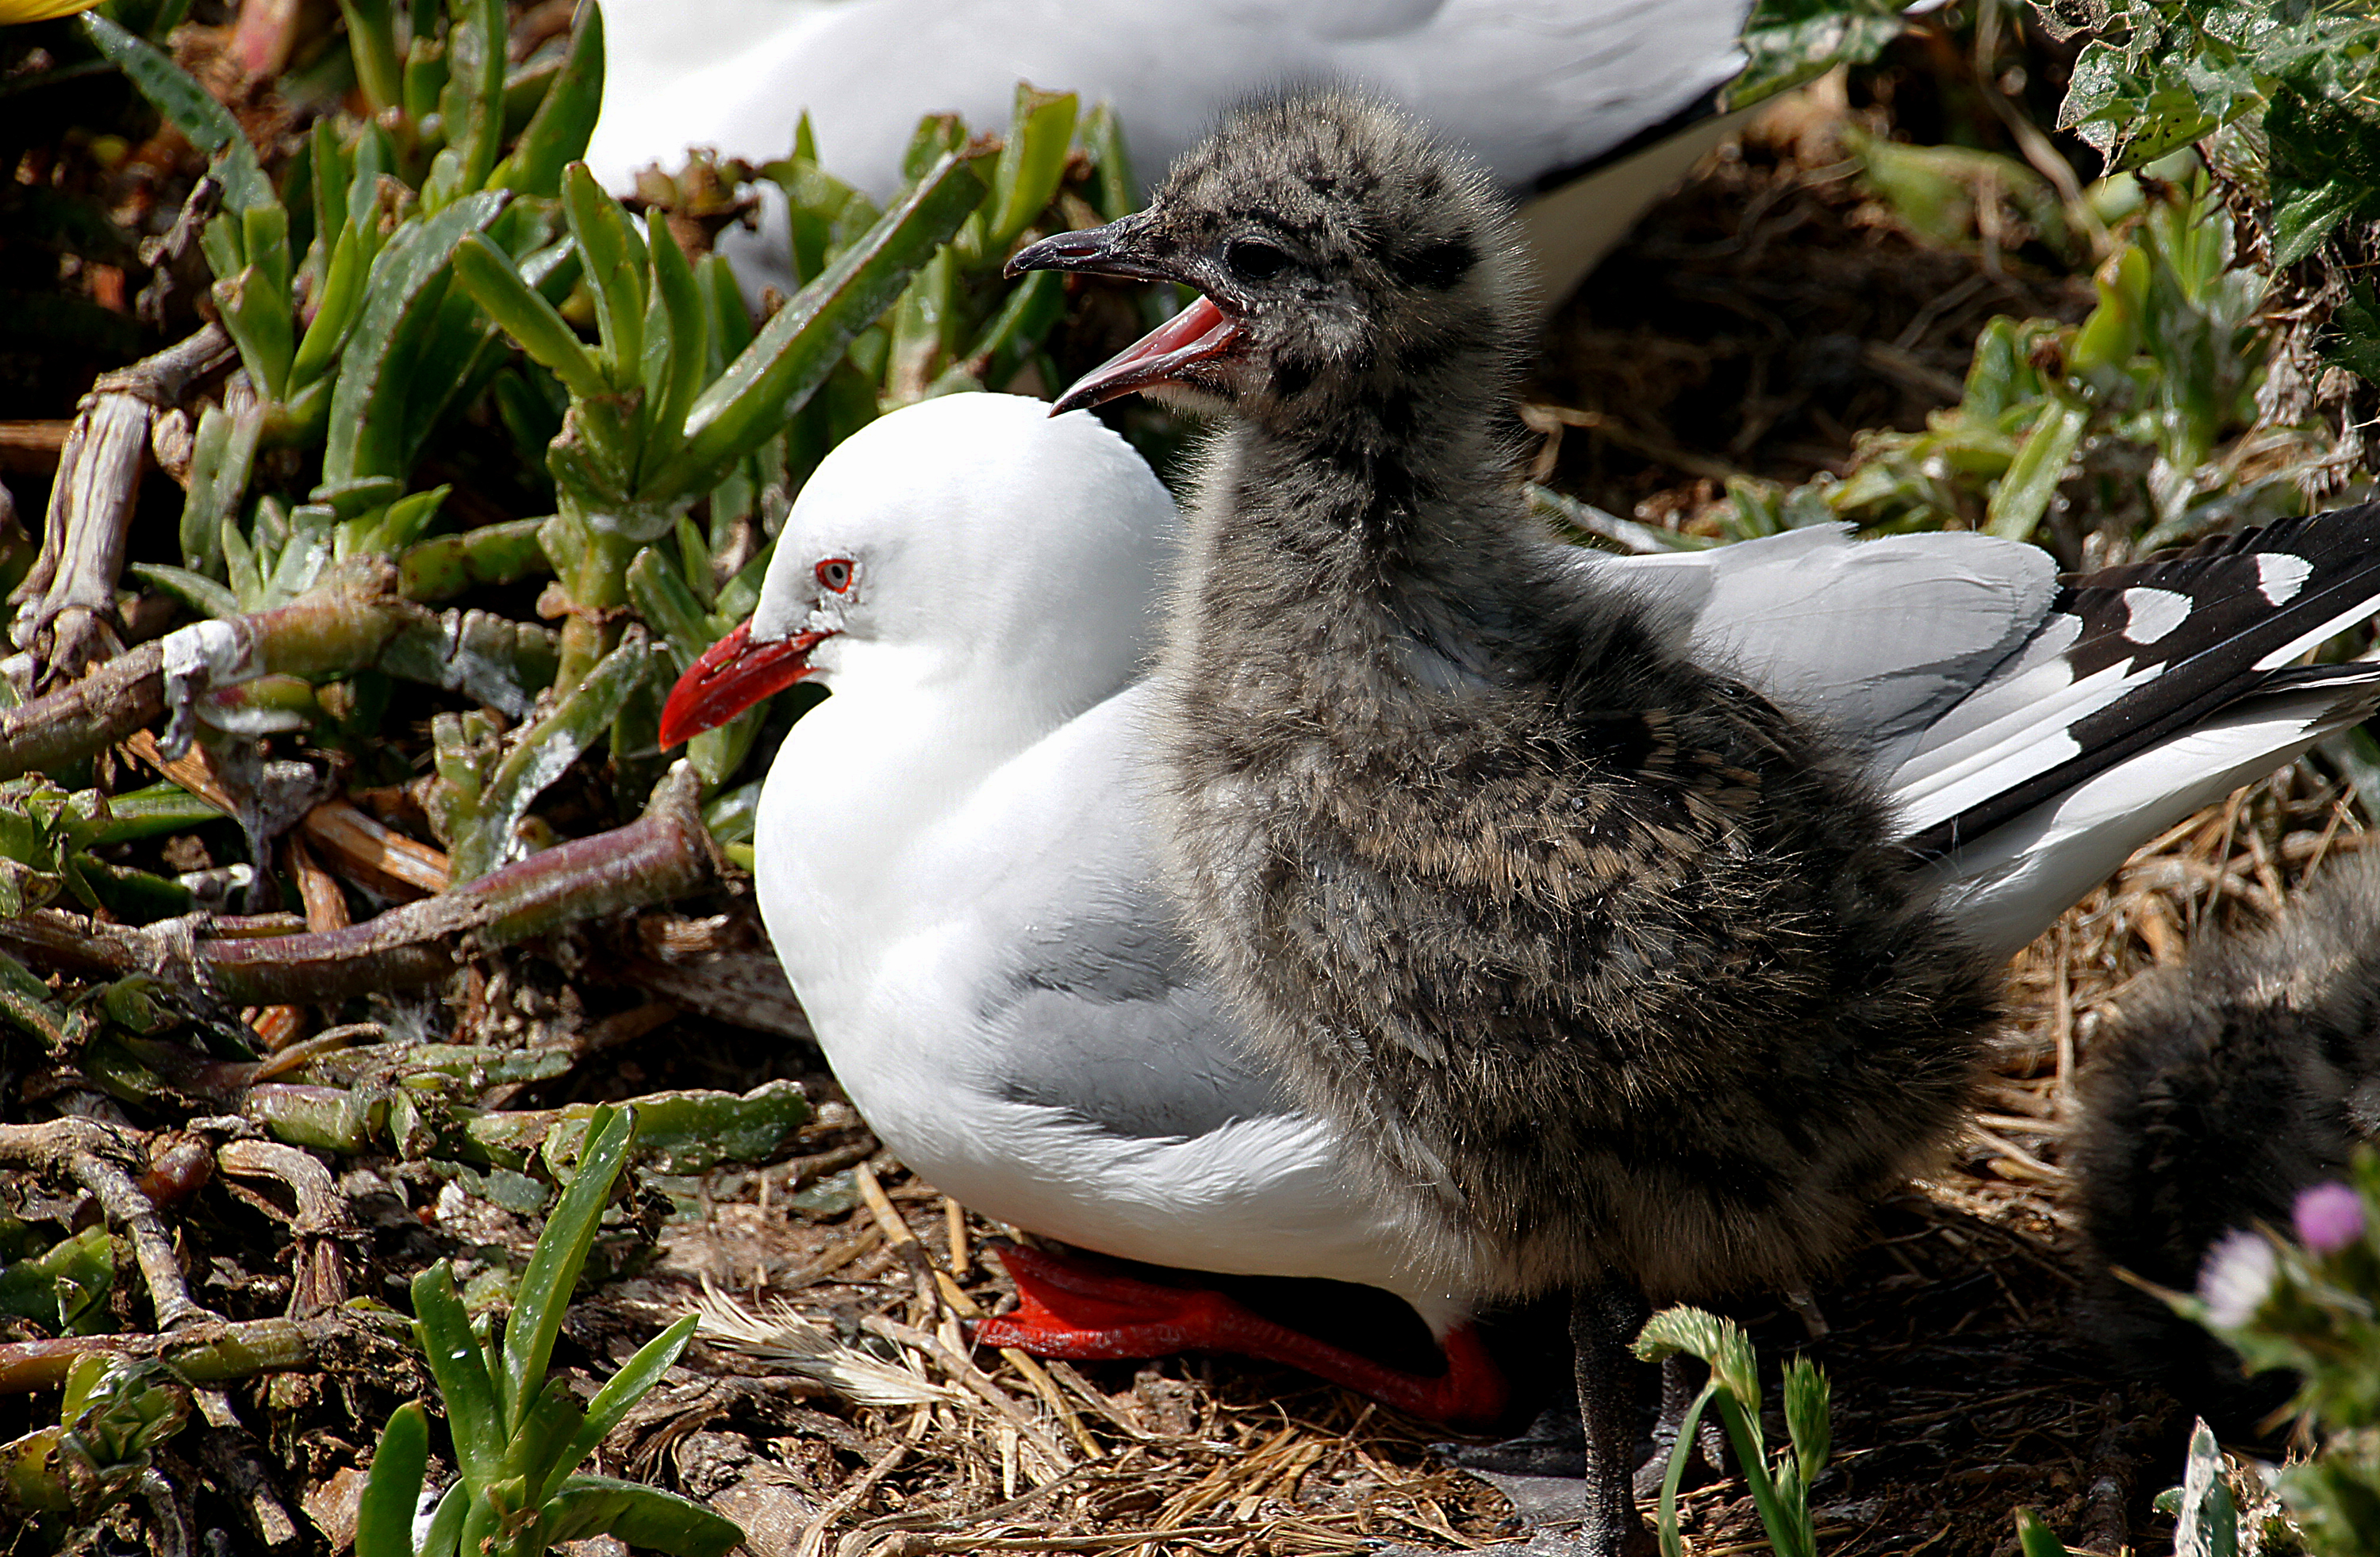
nature, bird, coastline, wildlife, zoo, beak, garden, fauna, birds, gulls, publicdomain, seabirds, vertebrate, waterfowl, newzealandbirds, chicks, sonydslra580, tamron18270mmpzd, birdonnestwithchicks, redbilledgullandchick, perching bird, pigeons and doves